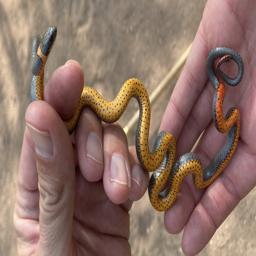
Animal: snakes